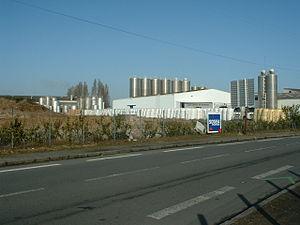
Rezé [ʁəze] anciennement ratiatum est une commune située en France, dans le département de la Loire-Atlantique, en région Pays de la Loire, chef-lieu d'un canton qui porte son nom. Située dans le Pays nantais, Rezé a par ailleurs donné son nom au pays de Retz, pays traditionnel dont elle fut la capitale originelle.